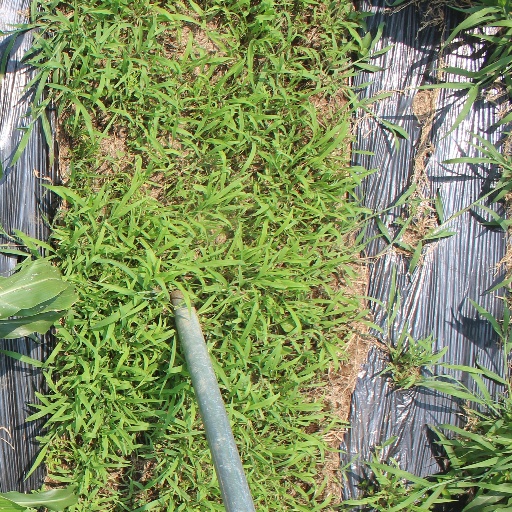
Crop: sorghum